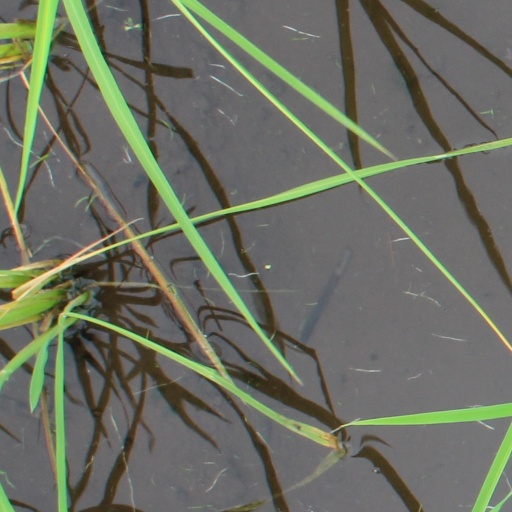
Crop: rice